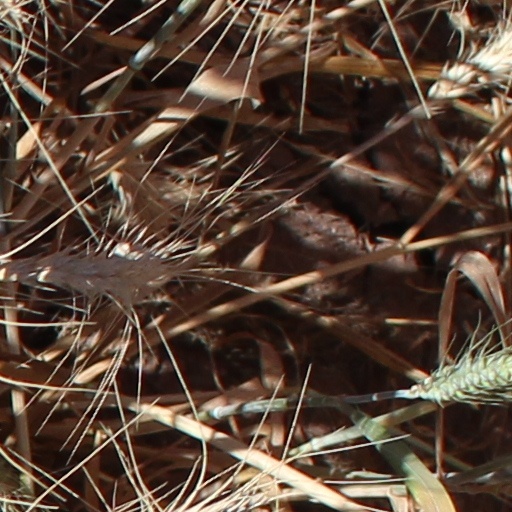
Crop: wheat